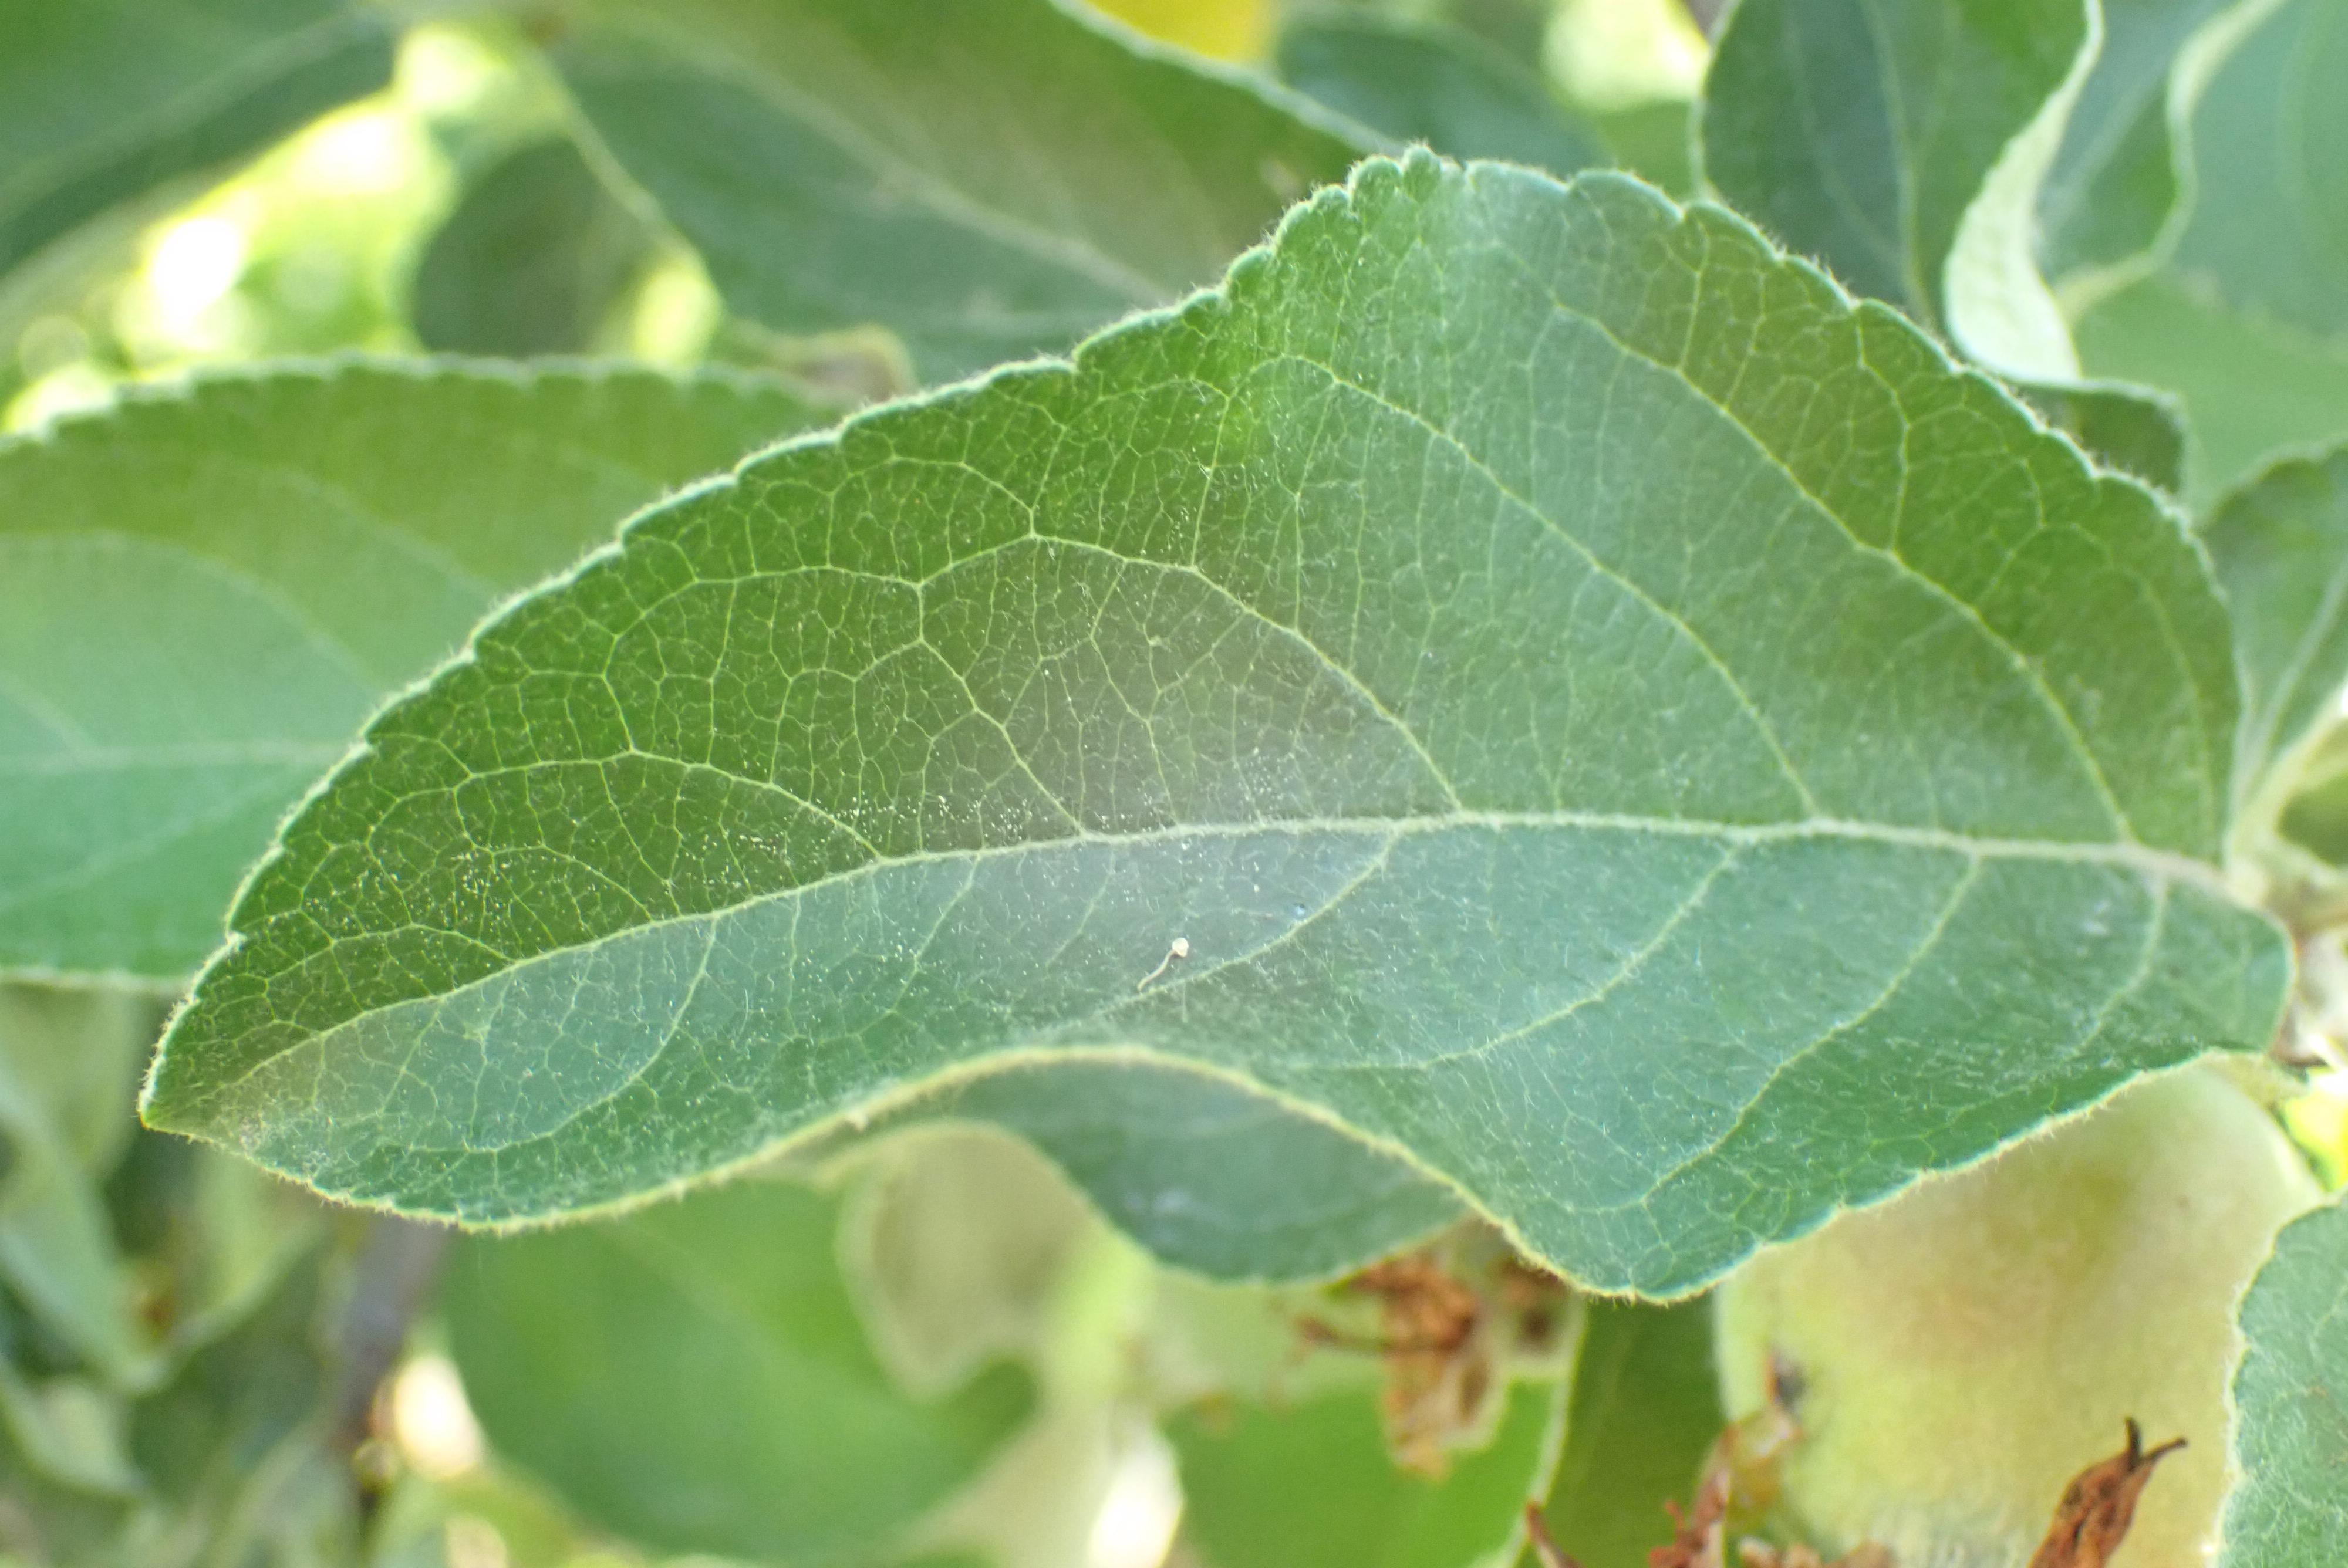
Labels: healthy